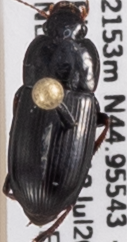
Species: Harpalus opacipennis
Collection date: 2018-07-12
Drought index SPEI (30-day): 0.662
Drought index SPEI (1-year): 2.09
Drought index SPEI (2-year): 0.992